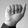
ASL letter: A